Sylvia Weve

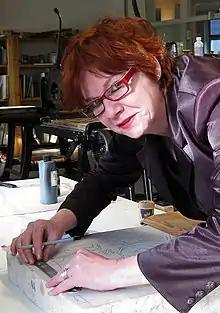
Sylvia Weve (2008)

Weve has illustrated over 150 books and she has received numerous awards for her work, including the Gouden Penseel, the Woutertje Pieterse Prijs and the Max Velthuijs-prijs.